The Audacity of Hope

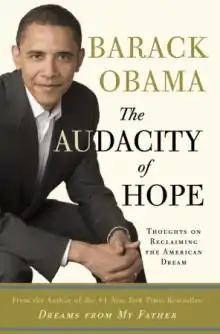

The Audacity of Hope: Thoughts on Reclaiming the American Dream is the second book written by Barack Obama. It became number one on both the "New York Times" and Amazon.com bestsellers lists in the fall of 2006, after Obama had been endorsed by Oprah Winfrey. In the book, Obama expounds on many of the subjects that became part of his 2008 campaign for the presidency. The book advance from the publisher totalled $1.9 million contracted for three books. Obama announced his presidential campaign on February 10, 2007, a little more than three months after the book's release.